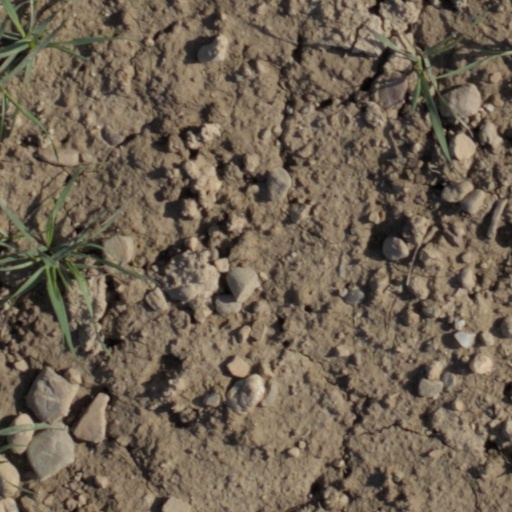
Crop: wheat